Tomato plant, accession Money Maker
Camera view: vertical (180 deg); turntable rotation: 270 degrees
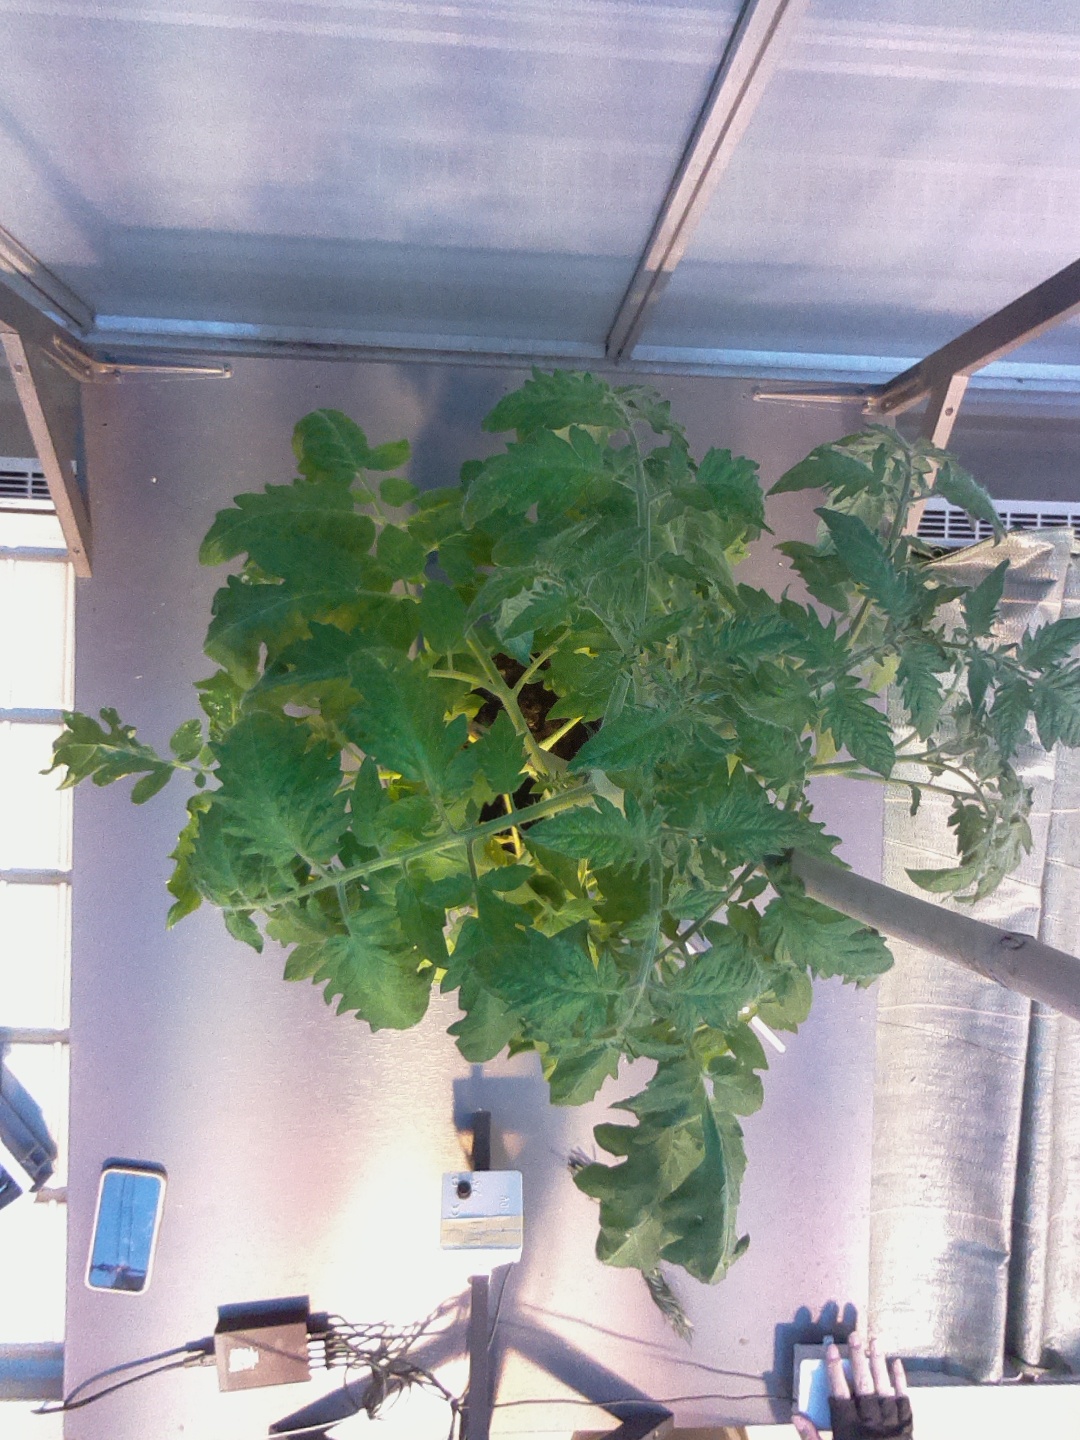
BBCH growth stage 70: Fruits at the main stem or branches visibles